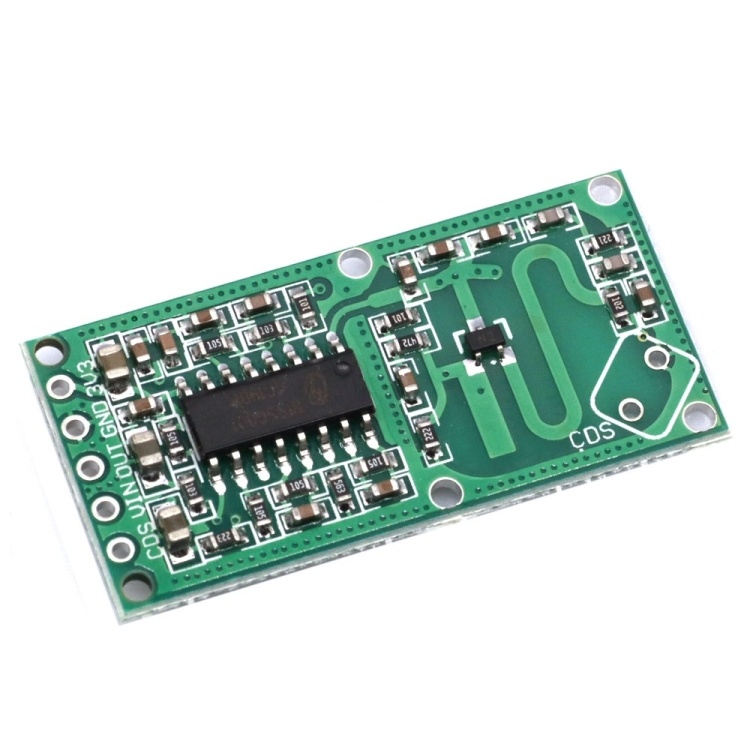
Módulo de detección de interruptor de sensor de cuerpo humano de radar de microondas (RCWL-0516)
1. Distancia de detección: unos 3-5 metros 2. Utilizando tecnología de radar Doppler, un módulo sensor de microondas que detecta específicamente el movimiento de objetos. 3. El módulo tiene las características de alta sensibilidad, larga distancia de detección, gran confiabilidad, gran ángulo de detección, amplio rango de voltaje de fuente de alimentación, etc. 4. Ampliamente utilizado en diversas ocasiones, como iluminación por inducción del cuerpo humano y alarma antirrobo. 5. Adopte el chip de control de procesamiento de señal especial RCWL-9196 6. Amplio rango de voltaje de trabajo: 4,0 ~ 28,0 V 7. En comparación con el PIR de inducción infrarroja tradicional, tiene una capacidad de detección penetrante. 8. Tiempo de bloqueo, distancia ajustable. 9. Puede emitir una fuente de alimentación de 3, 3 V Descripción de la función del pin: 1. Voltaje de salida de 3,3 V, corriente de accionamiento de 100 mA. 2. Tierra del módulo GND 3. OUT controla la salida de la señal.Cuando hay un objeto moviéndose en el área de detección, OUT genera un nivel alto;C-TM puede configurar el tiempo de activación repetida.Si hay una señal de disparo (hay un objeto en movimiento) dentro del tiempo de disparo repetido, continuará generando un nivel alto.;Si no hay ningún objeto en movimiento en el área de detección, genera un nivel bajo 4. Entrada de alimentación del módulo VIN, 4-28 V 5. Señal de control del disparador CDS;menos de 0,7 V, OUT siempre genera un nivel bajo;Mayor a 0,7 V, la detección funciona normalmente, el pin CDS está conectado con un fotorresistor y la función de detección del módulo se puede apagar por la noche Instrucciones de la sección de ajuste: 1. C-TM: ajuste el tiempo de disparo repetido, el tiempo de disparo predeterminado es 2S, aumentar la capacidad del capacitor aumentará el tiempo de disparo repetido, el cálculo real del tiempo de disparo repetido se puede hacer de la siguiente manera, coloque un capacitor en el C-TM, y prueba la frecuencia f del pin 3 de 9196, tiempo de disparo repetido T= (1/f) *32768 2. Ajuste de la distancia de detección de R-GN, conectado a una resistencia, la distancia de detección se vuelve más pequeña, no conectado, la distancia de detección es de aproximadamente 7 m, conectado a una resistencia de 1 m, la distancia de detección es de aproximadamente 5 m, el cliente puede ajustar de acuerdo con elsituación actual 3. El VCC interno del R-CDS está conectado en paralelo con la resistencia interna de 1 m al pin del CDS (es decir, 9 pines 9196) a través del R-CDS.El CDS está conectado al fotorresistor y la función de detección del módulo se puede apagar por la noche y R se puede configurar de acuerdo con el brillo ambiental real.-Valor CDS Se debe prestar atención al diseño de la aplicación: 1. No debe haber ningún blindaje metálico delante de la superficie de detección. 2. Debe haber más de 1 cm de espacio reservado en la parte delantera y trasera de la superficie de detección. 3. El módulo está lo más paralelo posible al plano del soporte de montaje. 4. La aplicación es efectiva en un área de detección determinada. 5. El lado del componente del módulo es el lado de detección positiva, y el reverso es el lado de detección negativa, y el lado de detección negativa tiene un efecto de detección ligeramente peor. 6. Los módulos de microondas no se pueden utilizar a gran escala en la misma área, de lo contrario habrá interferencias mutuas y la distancia entre cuerpos individuales es superior a 1M.
Brand: Evans Store
Category: Electronics > Speed Radars